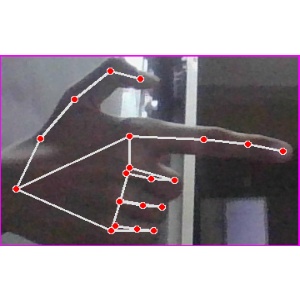
अक्षर: ब